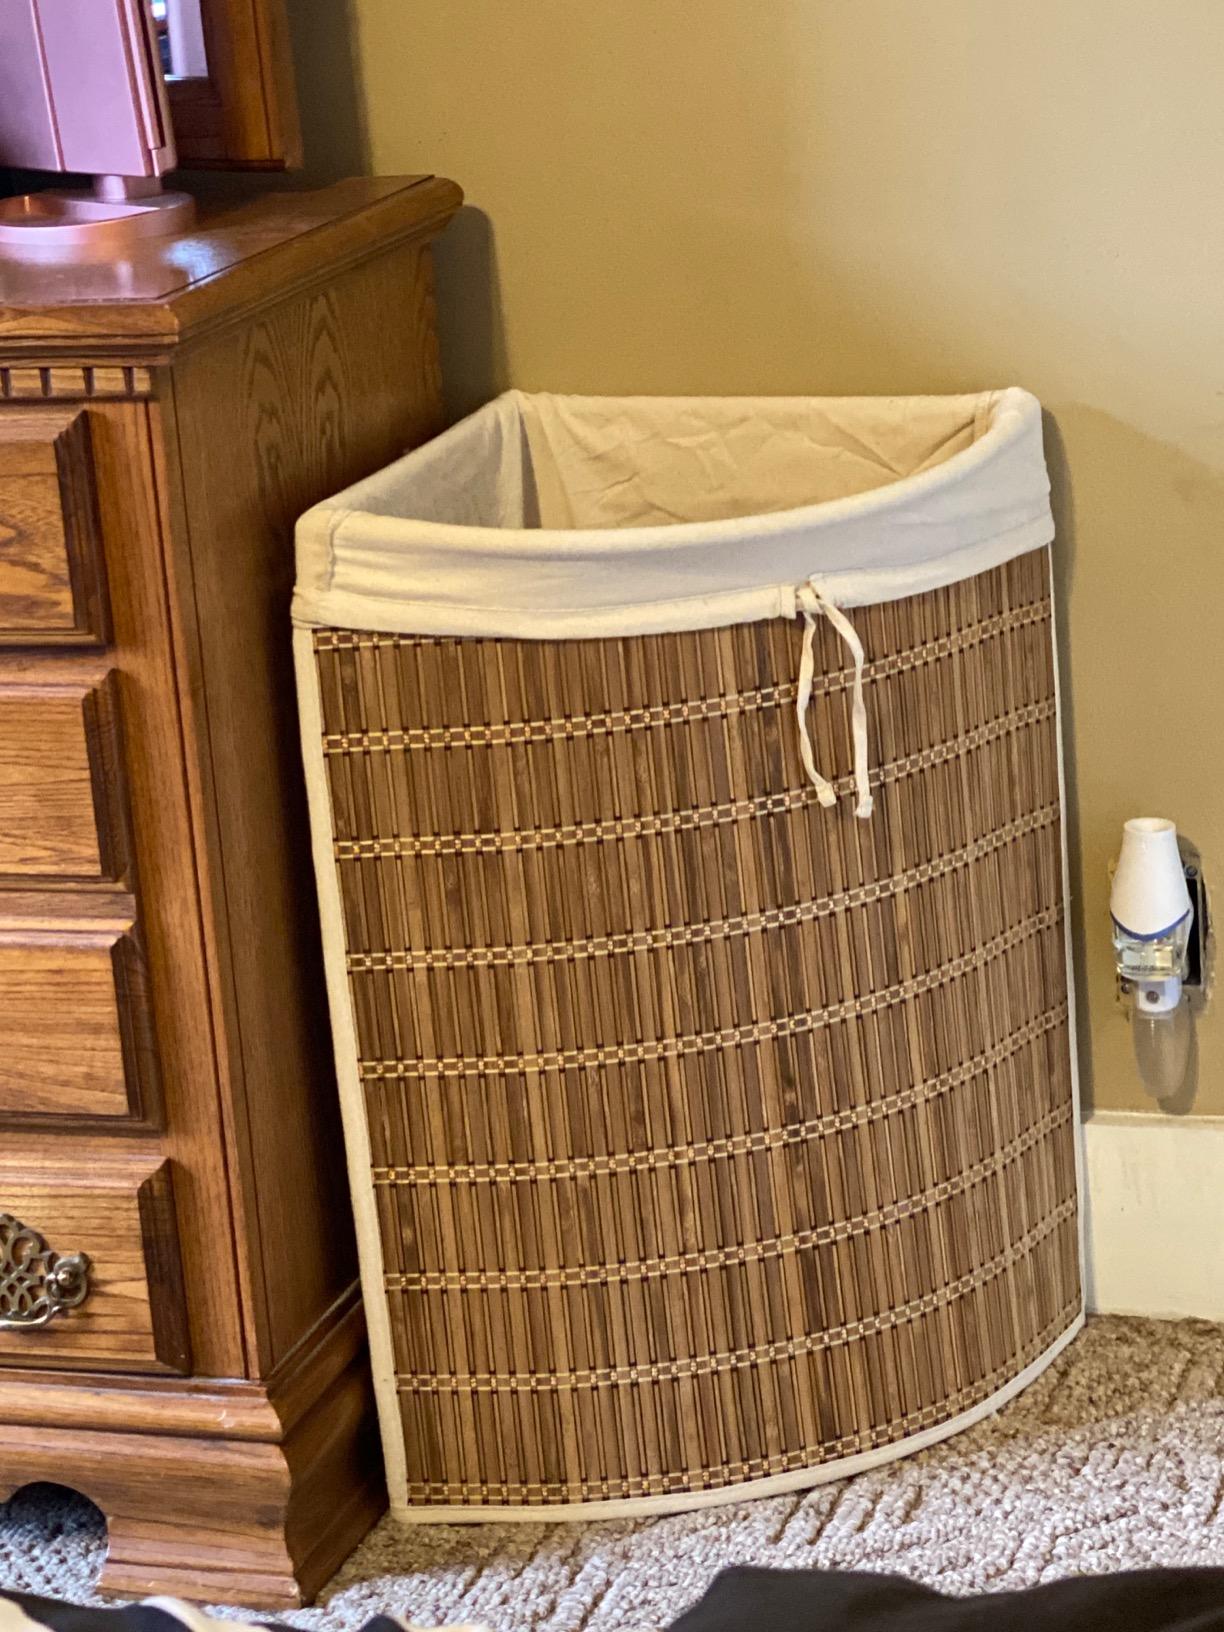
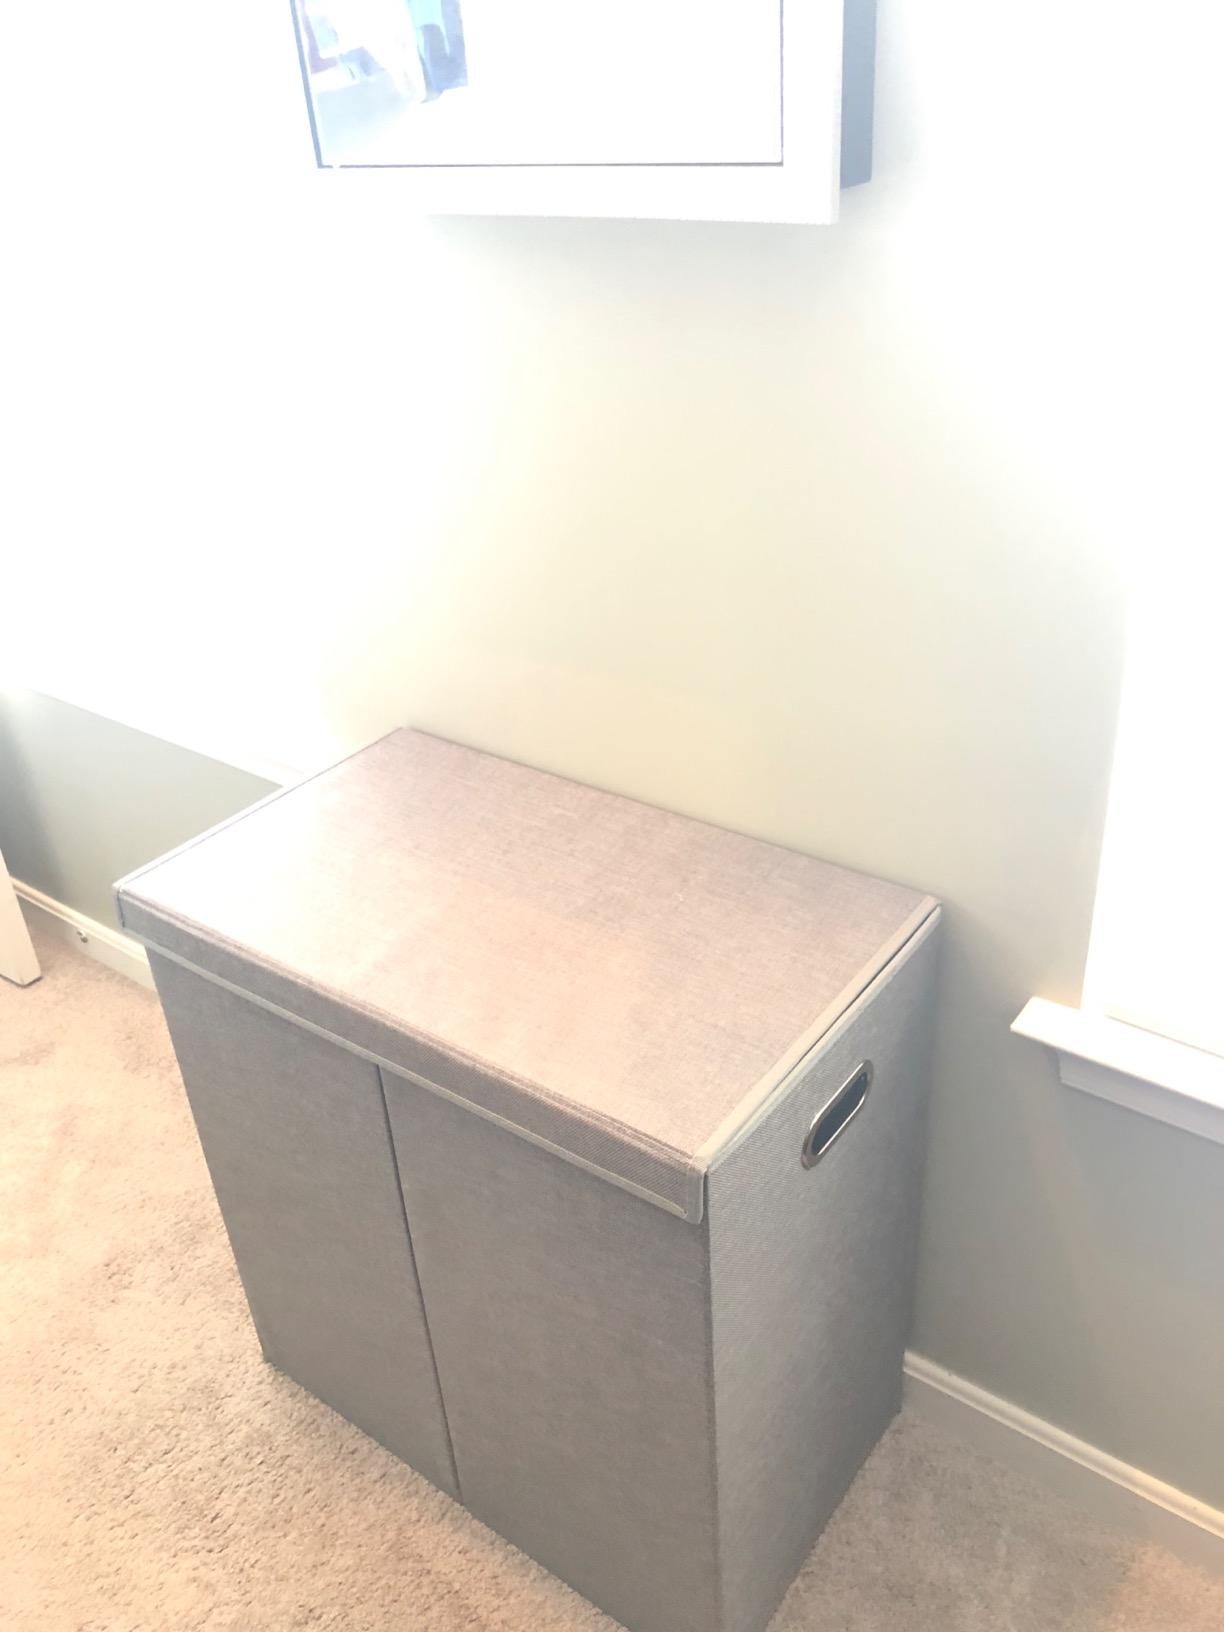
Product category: items_hamper
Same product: no